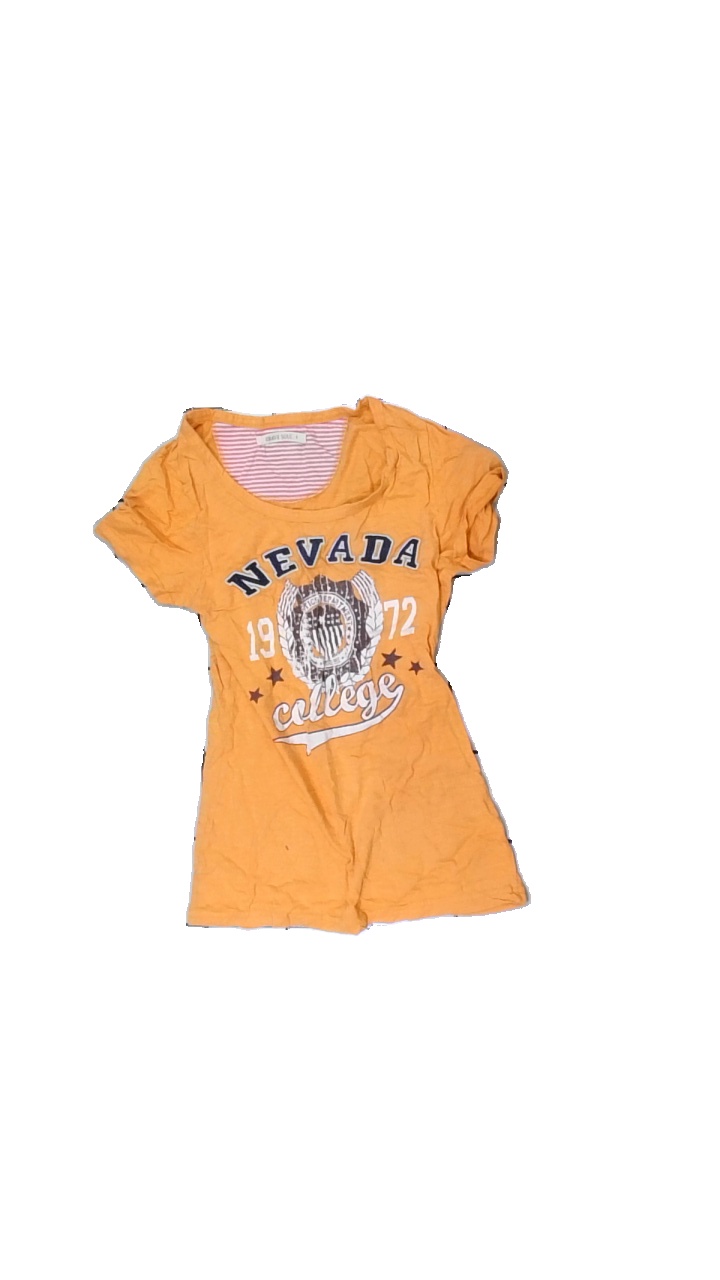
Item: T-shirt (Ladies)
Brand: Brave Soul
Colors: Orange, Blue, White, Multicolor
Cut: Regular, C-collar
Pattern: Other
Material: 100% cotton
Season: All
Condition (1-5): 3
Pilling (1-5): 2
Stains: Minor
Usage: Export
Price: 50-100